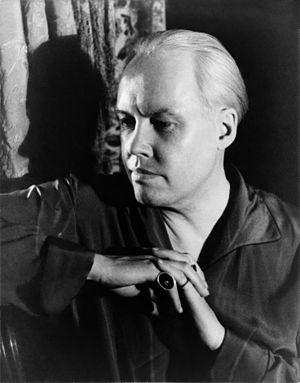
Carl Van Vechten, né le 17 juin 1880 à Cedar Rapids et mort le 21 décembre 1964 à 84 ans à New York, est un écrivain et photographe américain. Il a été mécène de la Renaissance de Harlem et l'exécuteur littéraire de Gertrude Stein.